Mars, New South Wales

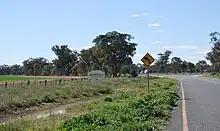
Mars, New South Wales

Mars, New South Wales is a locality in Cadell County, Southern New South Wales, Australia. It is 15 km north west of Echuca, Victoria on the Balranald branch line of the Deniliquin railway line.